Dribble glass

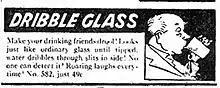
An advert for a dribble glass from a 1948 comic book: "Make your drinking friends drool!"

The purpose of a dribble glass is for pranks. When a person tilts the glass to take a drink from this glass, they will end up spilling the liquid on their clothing as the drink trickles through the holes.